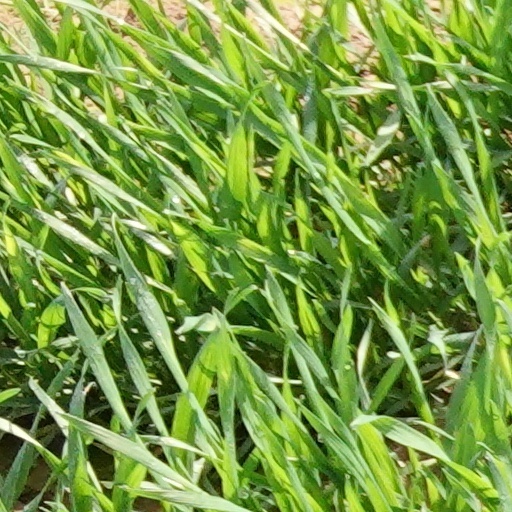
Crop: wheat